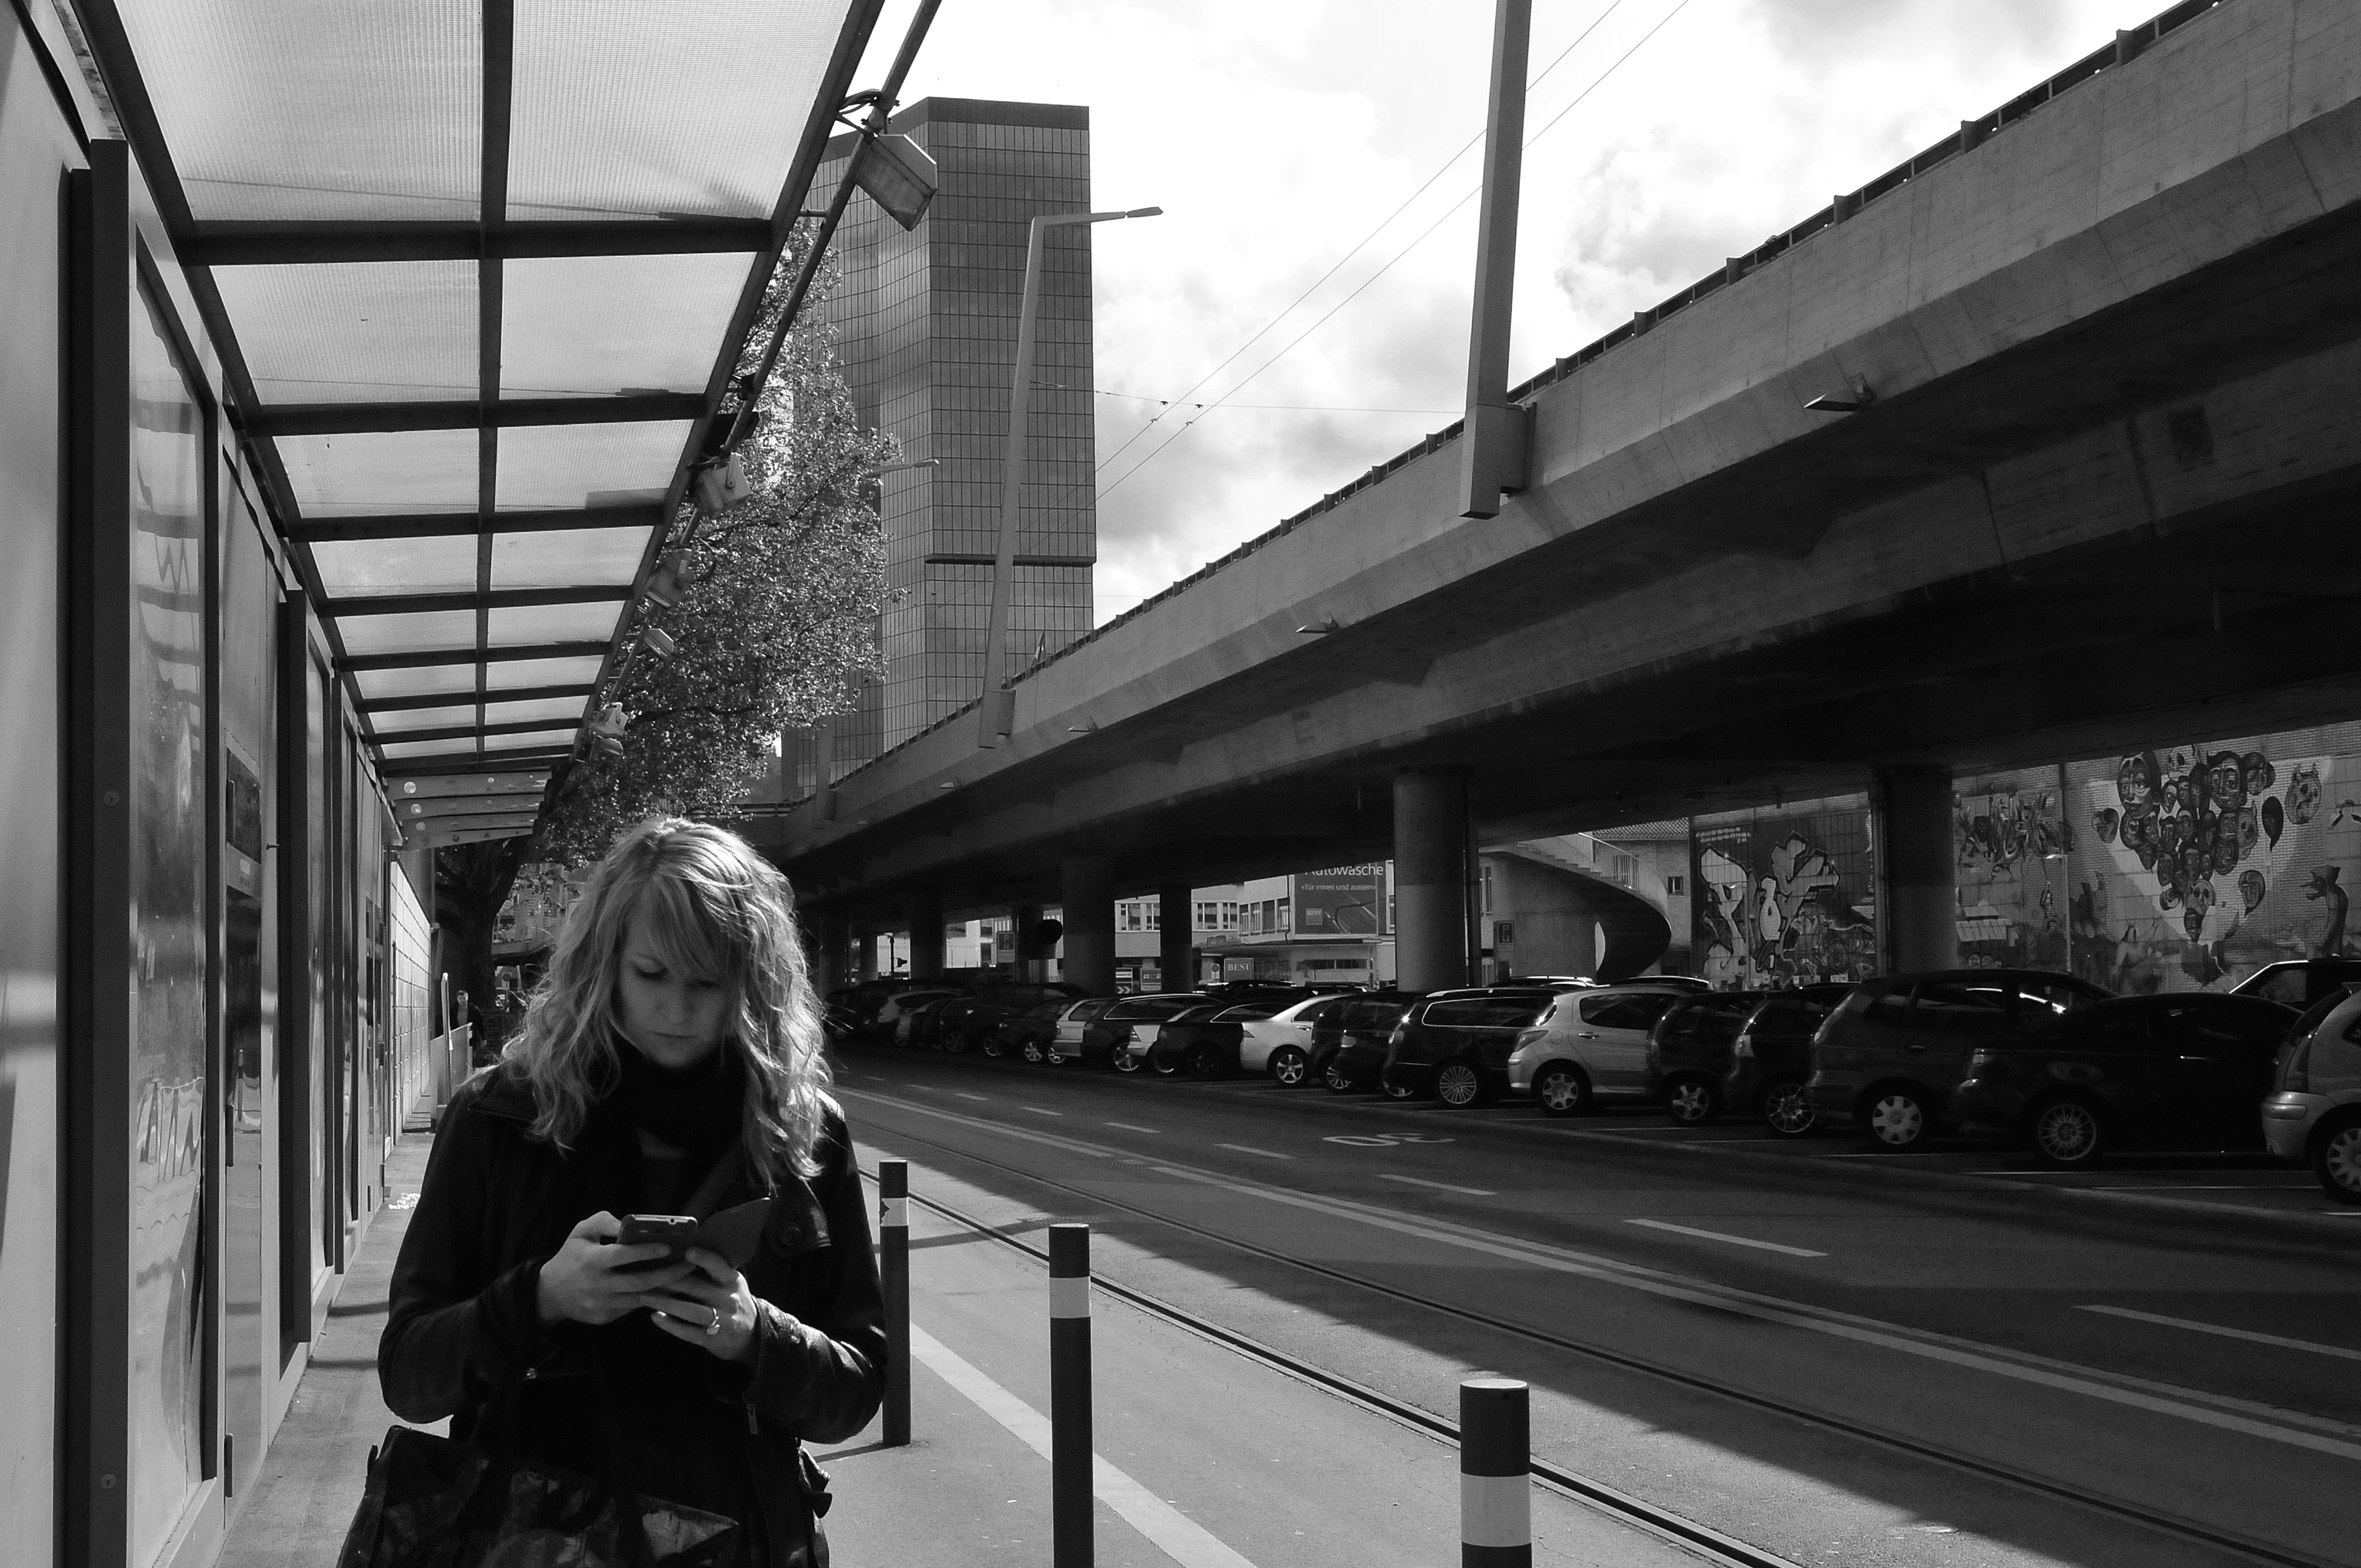
pedestrian, black and white, road, bridge, street, city, transport, nikon, black, monochrome, public transport, bw, infrastructure, schweiz, switzerland, zurich, shape, d300s, urban area, monochrome photography